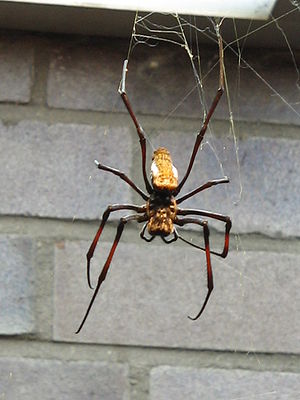
Lille Peter Edderkop
Edderkop på mur
Lille Peter Edderkop er et ældgammelt vers af ukendt oprindelse og med melodi af ukendt komponist. Den er en populær børnesang, der er kendt på mange sprog, f.eks. er den engelske titel: Itsy Bitsy Spider.